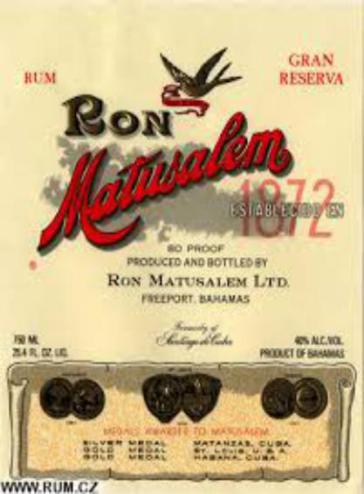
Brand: matusalem
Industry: Food